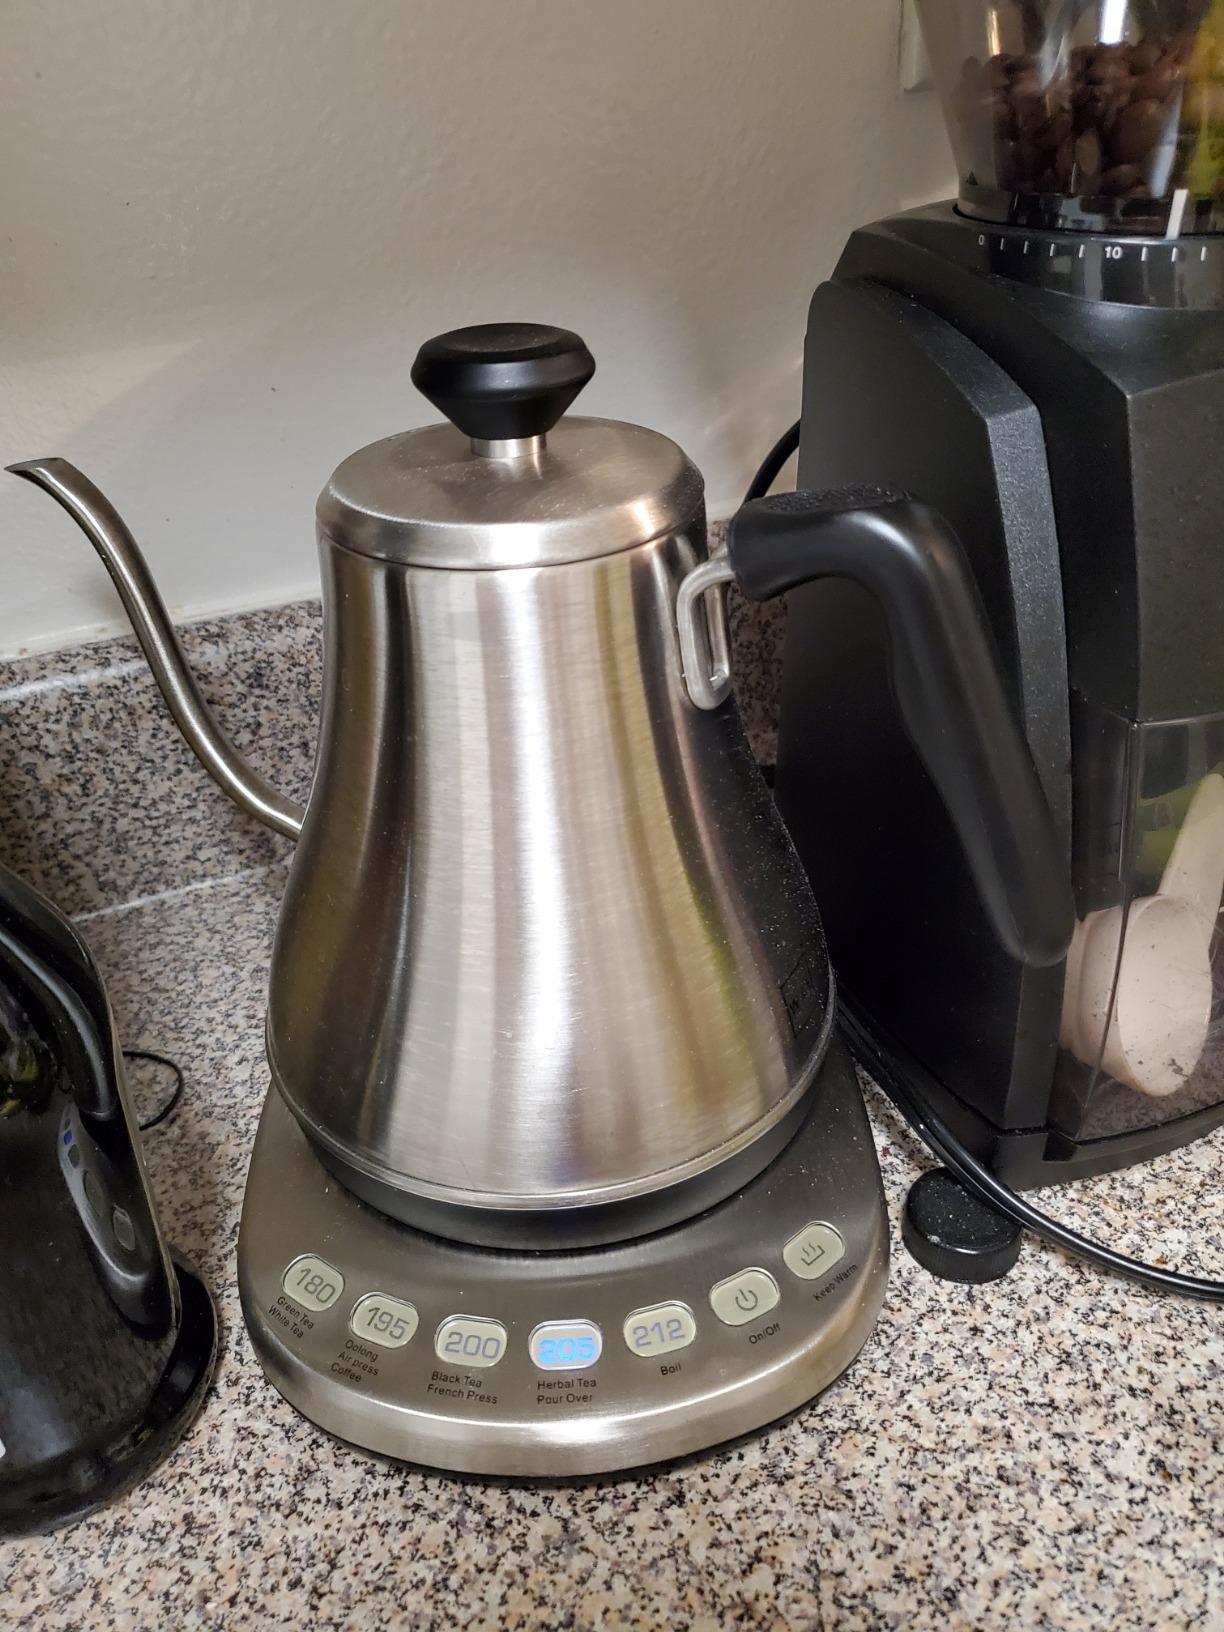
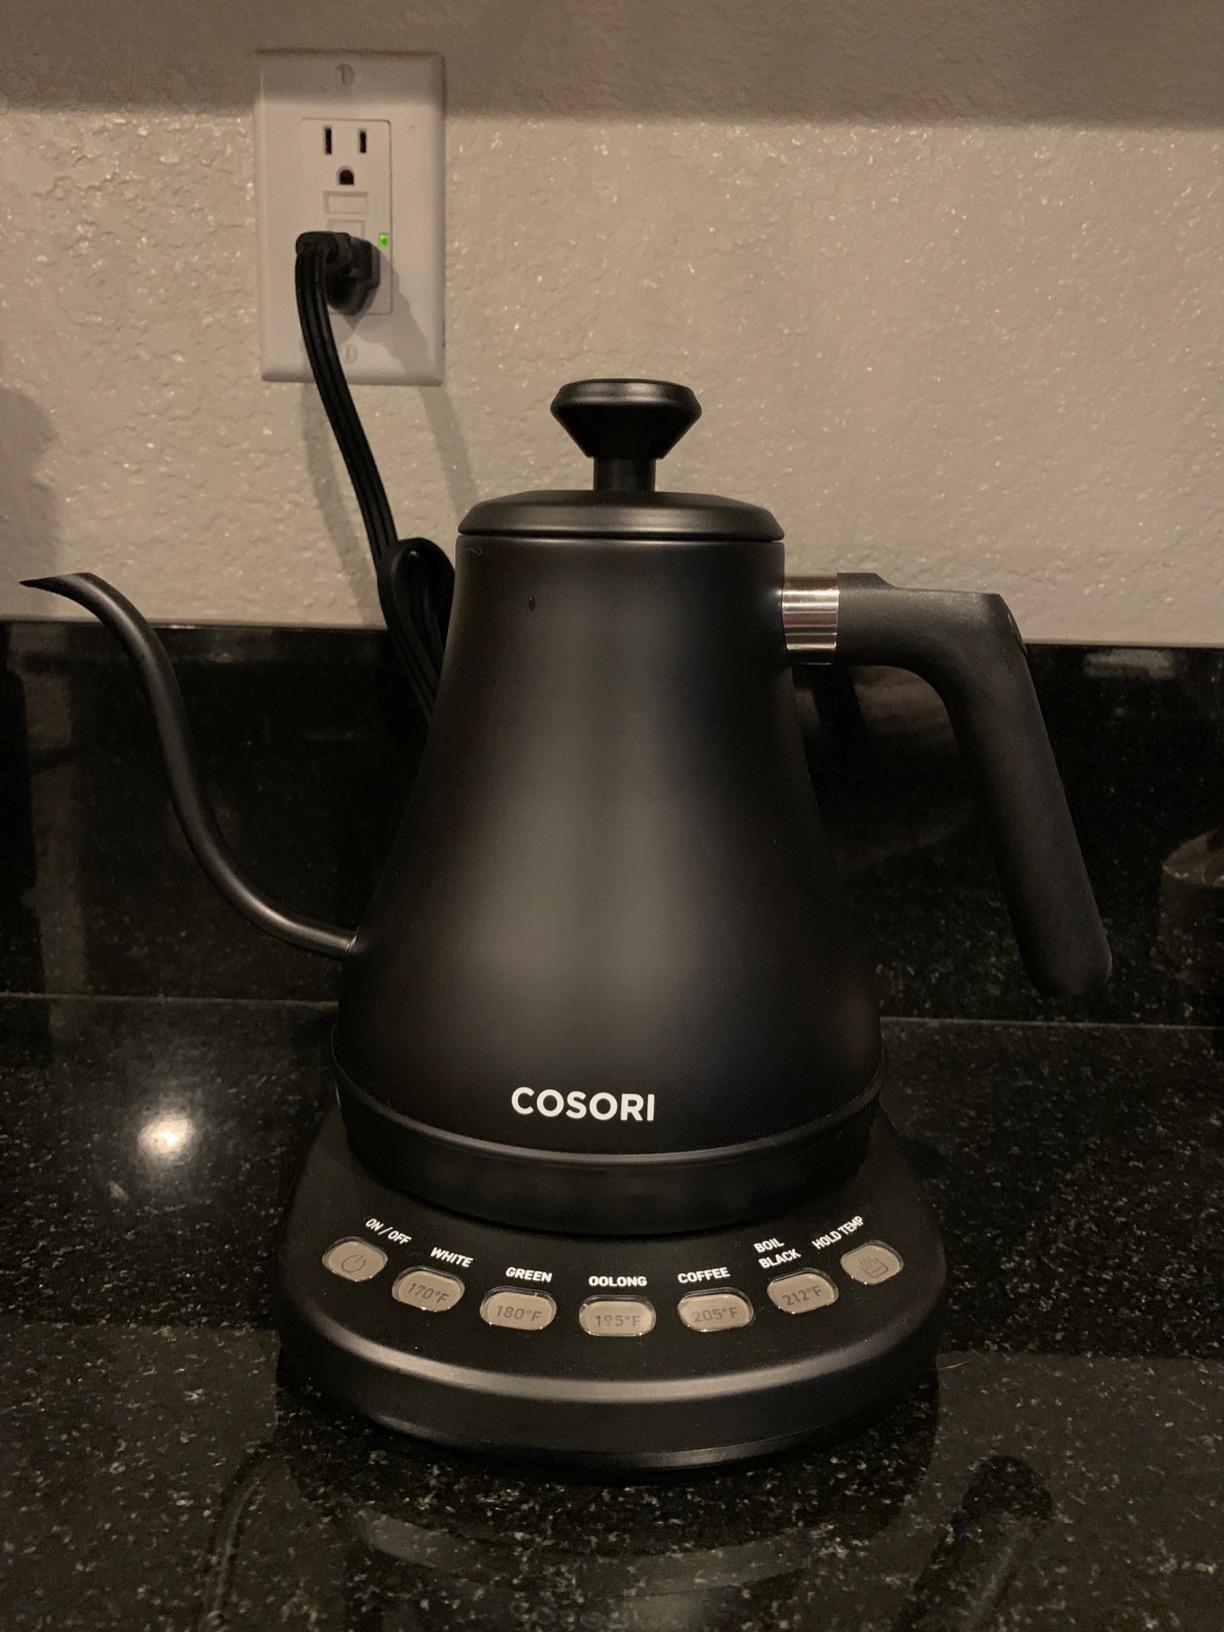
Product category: items_kettle
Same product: no